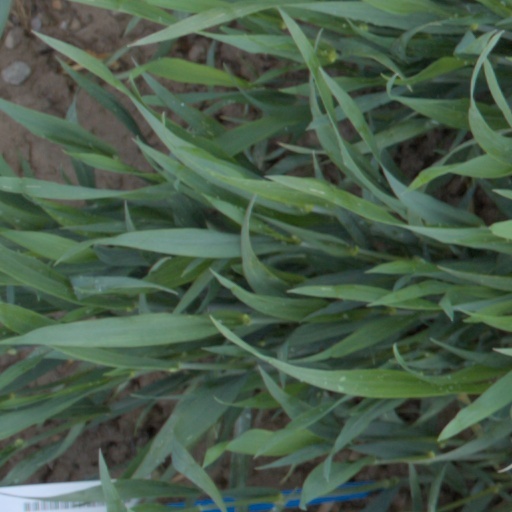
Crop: wheat